Descartes (crater)

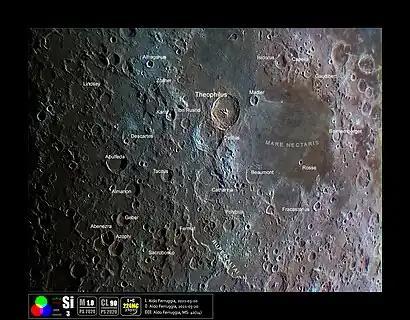
Selenochromatic Image (Si) of the crater area

Descartes is a heavily worn lunar impact crater that is located in the rugged south-central highlands of the Moon. To the southwest is the crater Abulfeda. It is named after the French philosopher, mathematician and physicist René Descartes.